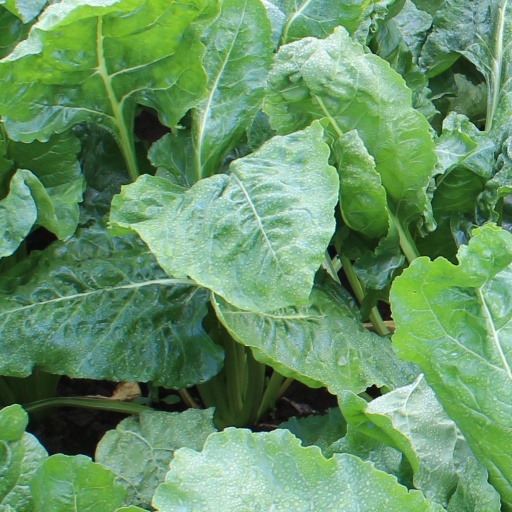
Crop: sugar beet